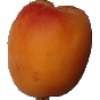
Label: Apricot 1